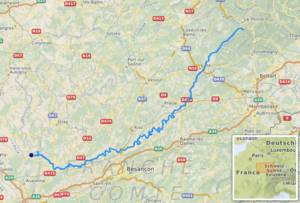
carte réalisée sur umap, [1] This map was created from OpenStreetMap project data, collected by the community. This map may be incomplete, and may contain errors. Don't rely solely on it for navigation.
L'Ognon est une rivière située dans l’est de la France en région Bourgogne-Franche-Comté, dans les départements de la Côte-d'Or, du Doubs, du Jura et de la Haute-Saône.